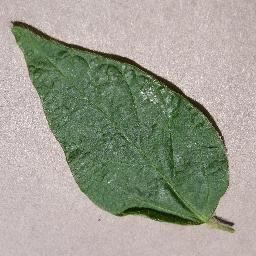
Label: Soybean___healthy